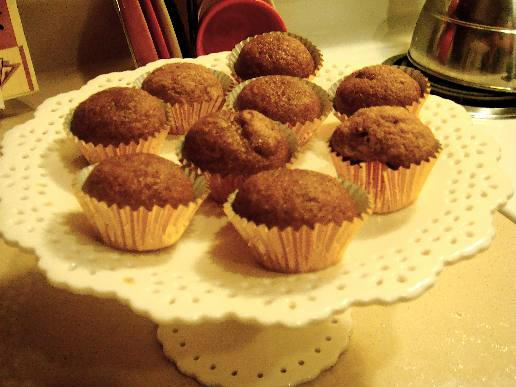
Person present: No